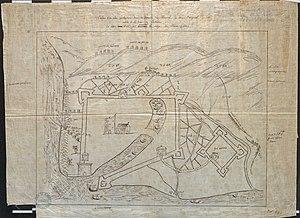
Plan du Havre représentant Le Havre, daté du 15 juillet 1563. Elle représente les fortifications de la ville avec ses portes et la Grosse Tour, et les fosses creusées par les anglais, ainsi que la citadelle baptisée ""Fort Warwic"". Les camps de l'armée du roi de France et de ses alliés est représenté sur la côté d'Ingouville (""the hill""). L'église Notre-Dame est représenté avec son tout-clocher qui est endommagé par les bombardements de l’artillerie française, alors que les anglais utilisaient la batterie qui était dans la tour."
La cathédrale Notre-Dame du Havre ou cathédrale Notre-Dame-de-Grâce est la principale église de la ville et le siège du diocèse du Havre. Après la succession de plusieurs édifices très modestes, l'actuelle église fut édifiée pour l'essentiel du dernier quart du XVIᵉ siècle jusqu'au deuxième quart du XVIIᵉ siècle. Elle mêle différents styles architecturaux, notamment le flamboyant, le style Renaissance, le baroque et le classique.